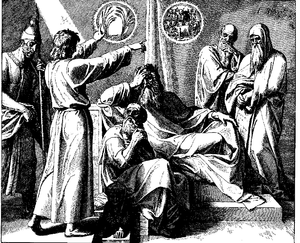
Gravure en bois pour «Die Bibel in Bildern», 1860. Português: José Revela os sonhos de Faraó. Gn 41:17:32."